History of Suresnes

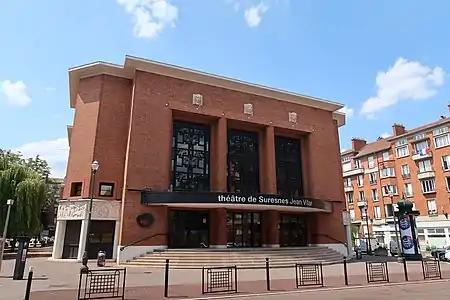
The Jean-Vilar theater (former Albert-Thomas center) in the garden city.

In 1691, 64 winegrowers declared that they owned property in Suresnes: they cultivated 20 hectares of vines and 1.5 hectares of arable land. 13 owned a house, 7 a half-house, 2 a third of a house and 40 were tenants. There were also 51 bourgeois (of the robe or royal officers), who owned 40 hectares of vines (employing Breton or Picard laborers to do so), all of whom owned one or more houses, around 20 merchants (few but representing all the guilds), around ten "commensaux" (servants of the royal family) and "salpétriers" (royal civil servants), giving a total of around 250 heads of household and around 1,150 inhabitants, as confirmed by the censuses of the following century. The “"port aux vins"” (wine port) enabled winegrowers to transport their production from Suresnes to the capital. As in Paris, the problem of waste and manure disposal was a recurring one.